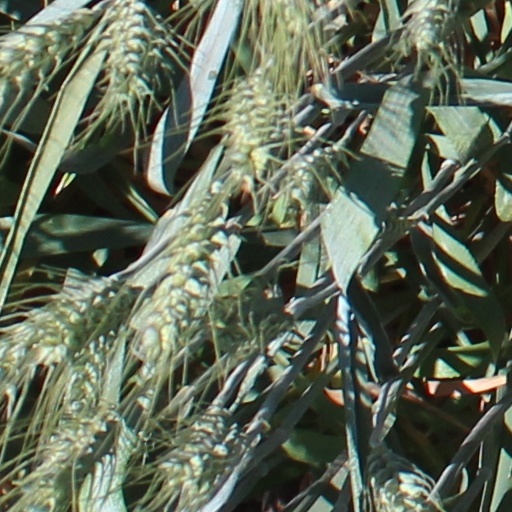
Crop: wheat